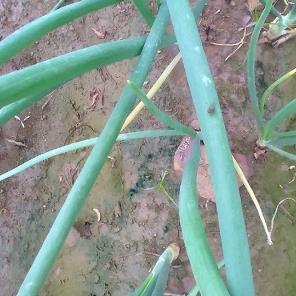
Crop: Onion
Condition: healthy-leaf